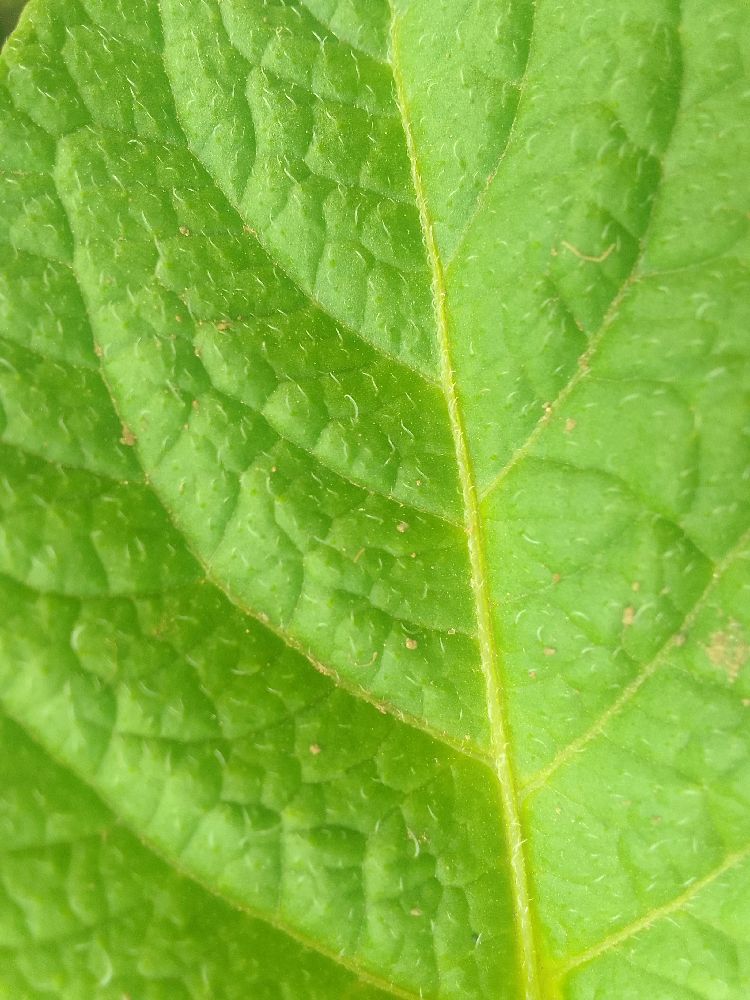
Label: Healthy